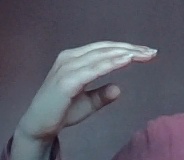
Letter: jeem